Houston Tap and Brazoria Railway

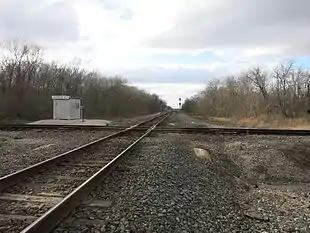
Diamond cross where the BNSF Railway intersects the ex-Missouri Pacific in Arcola, Texas. The view is to the west along the BNSF from the grade crossing at FM 521.

In 1850 the Buffalo Bayou, Brazos and Colorado Railroad was chartered and in 1852 the company started construction. In 1853 the line reached Stafford and by January 1, 1856 the railroad ran from Harrisburg to Richmond. Worried that their city was being bypassed, the authorities in Houston desired to connect their city with Richmond by tapping into the B.B.B.&C. This was accomplished by building of the Houston Tap Railroad from Houston south to Pierce Junction. Originally known as Peirce Junction, this location was named for Thomas Wentworth Peirce, a wealthy businessman who owned a plantation near Arcola.